Vivian El Jaber

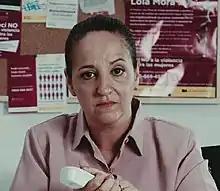
El Jaber in an ad campaign against gender violence (2015)

Vivian El Jaber (born 17 November 1964, Buenos Aires) is an Argentine actress, comedian and playwright. She is best known for her roles on the sketch show "Cha Cha Cha", as Débora in "Guapas" and as Isabel in "Farsantes".